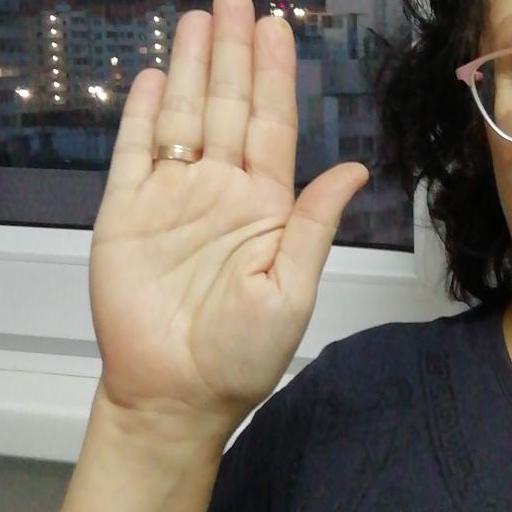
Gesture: stop